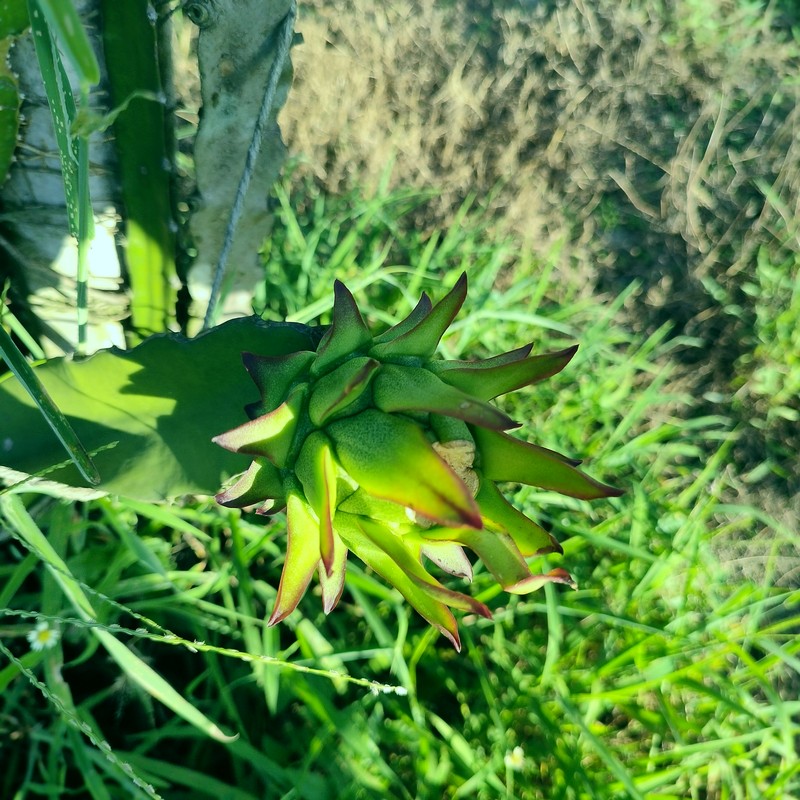
Label: Immature Dragon Fruit